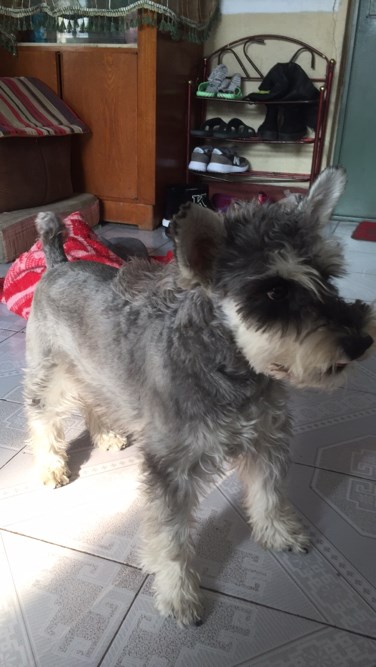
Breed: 2342-n000102-miniature_schnauzer